Silbervogel

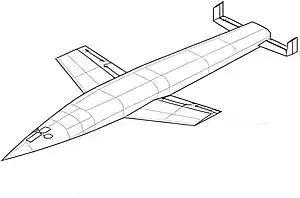

Silbervogel (German for "silver bird") was a design for a liquid-propellant rocket-powered sub-orbital bomber produced by Eugen Sänger and Irene Bredt in the late 1930s for The Third Reich. It is also known as the RaBo ( – "rocket bomber"). It was one of a number of designs considered for the "Amerikabomber" project, which started in the spring of 1942, being focused solely on trans-Atlantic-range piston-engined strategic bombers such as the Messerschmitt Me 264 and the Junkers Ju 390, the only two airframe types which were actually built and flown for the competition. When Walter Dornberger attempted to create interest in military spaceplanes in the United States after World War II he chose the more diplomatic term "antipodal bomber".